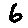
Label: 6